Chevrolet Tracker (Americas)

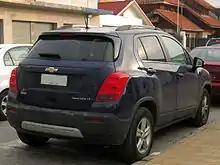
Chevrolet Tracker (Chile)

The Chevrolet Trax was sold in Russia and South America as the Tracker. In Russia, the name "Trax" would be too closely related to the word (Rus. ), which is a colloquialism for copulation.